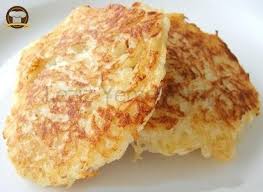
Yemek: mucver